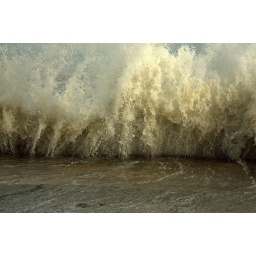
shot in an afternoon in digha in certain beach area full of huge rocks